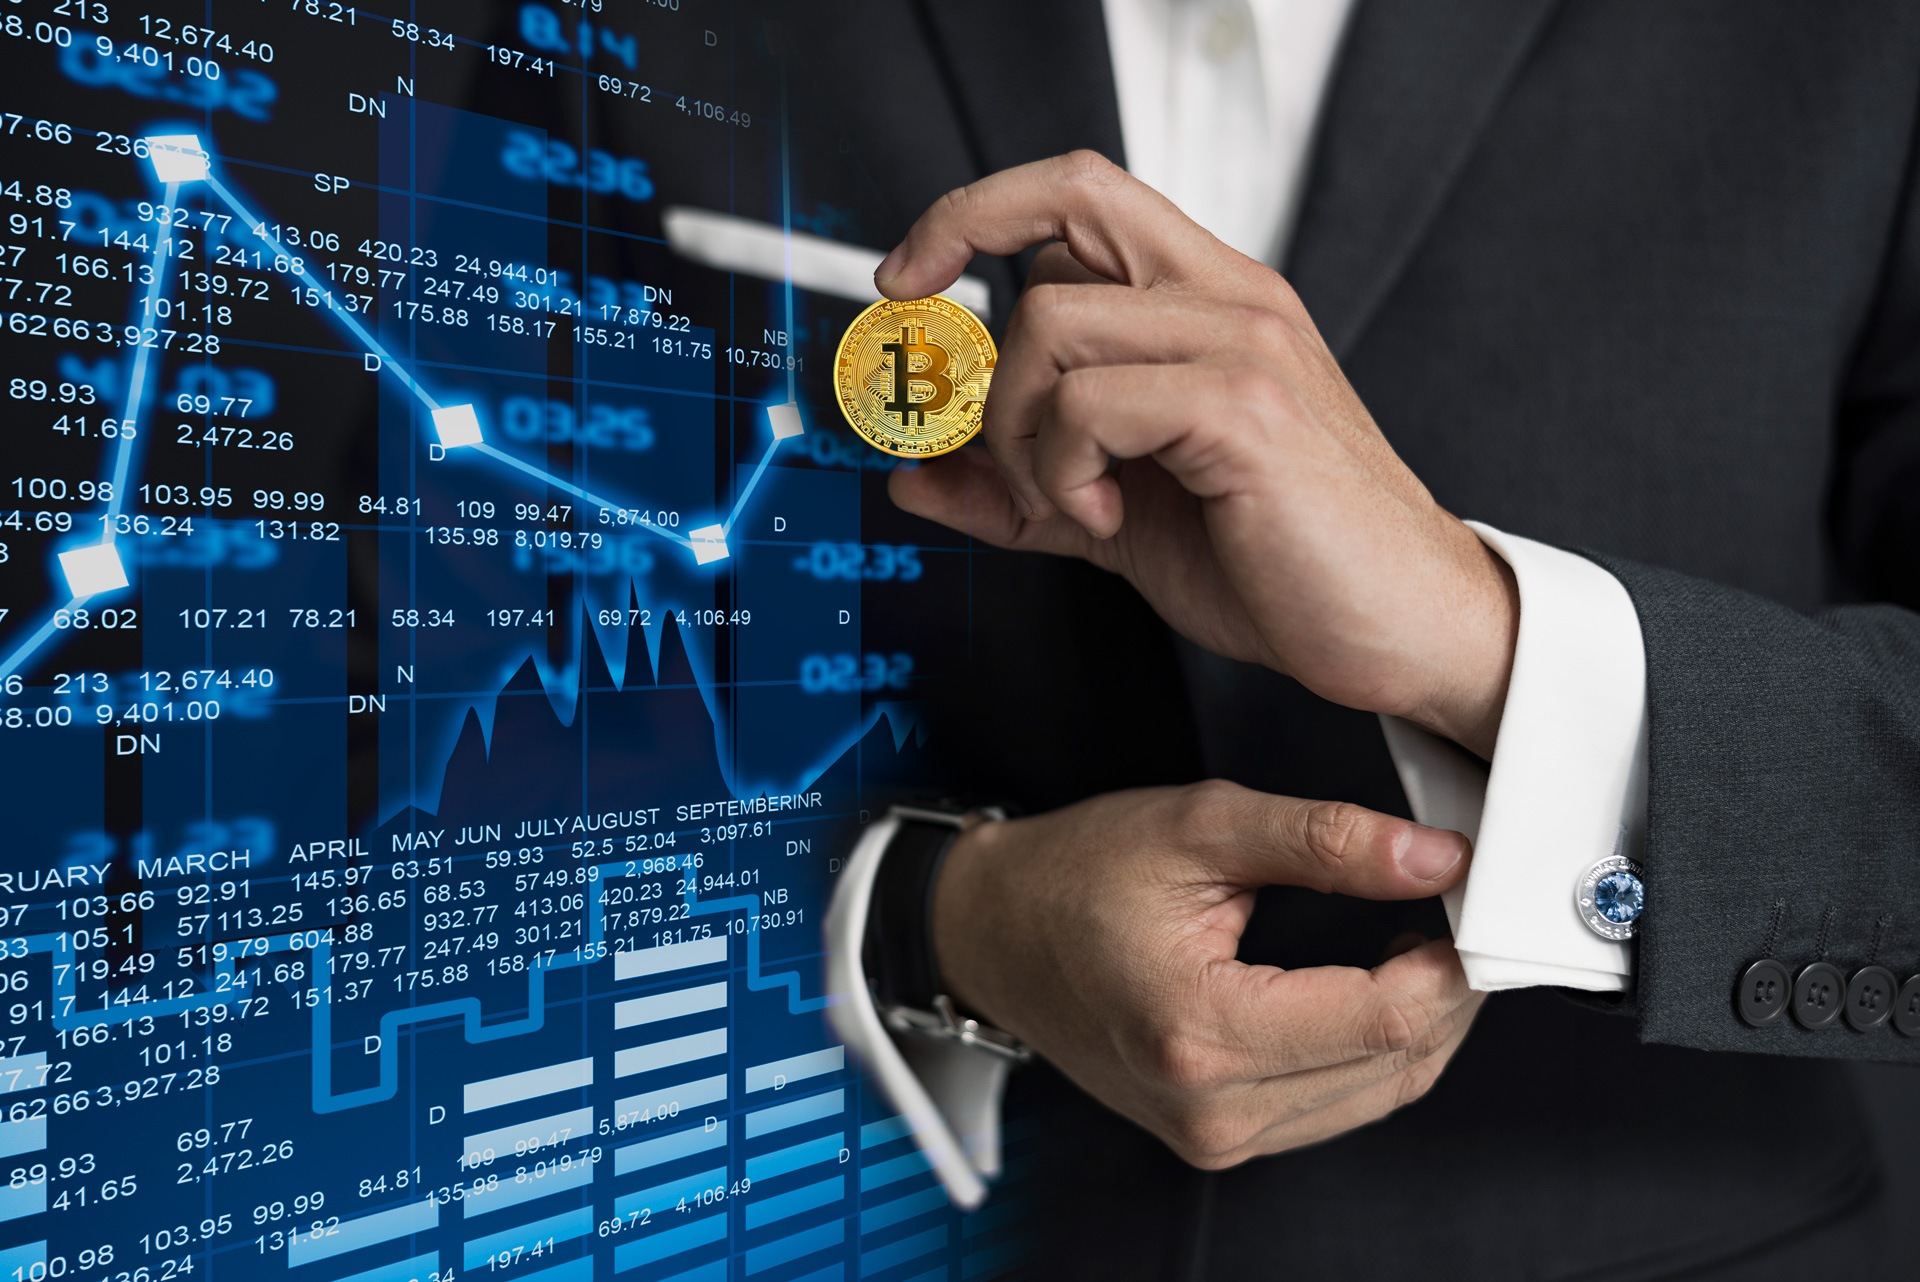
money, coin, investment, businessmen, business, bitcoin, product, public relations, technology, professional, brand, businessperson, software engineering